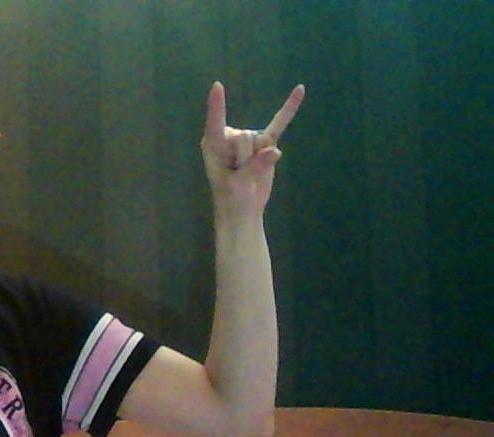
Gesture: rock